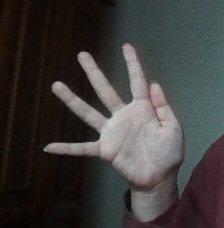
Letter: sheen